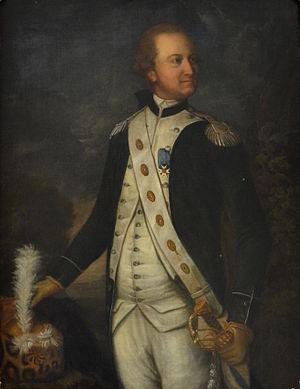
La bataille de Grauholz se déroule le 5 mars 1798, et oppose une armée bernoise commandée par Karl Ludwig von Erlach à l'armée révolutionnaire française sous les ordres du général Alexis Balthazar Henri Schauenburg. La bataille a lieu à Grauholz, une colline boisée située dans les actuelles municipalités de Urtenen-Schönbühl et Moosseedorf, dans le canton de Berne en Suisse. Le gouvernement de Berne capitule la veille de l'affrontement, et la défaite bernoise à Grauholz met un terme à la résistance suisse face aux Français dans le nord du canton.
Charles Louis d'Erlach, né le 10 novembre 1746 à Berne et mort le 5 mars 1798 près de Wichtrach est un militaire suisse.
Les invasions françaises de la Suisse en 1792 et 1798 désignent les opérations menées contre la Suisse par les armées de la République française en 1792 et 1798.